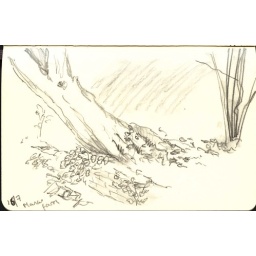
tree in house